Sailing at the 1948 Summer Olympics – Firefly

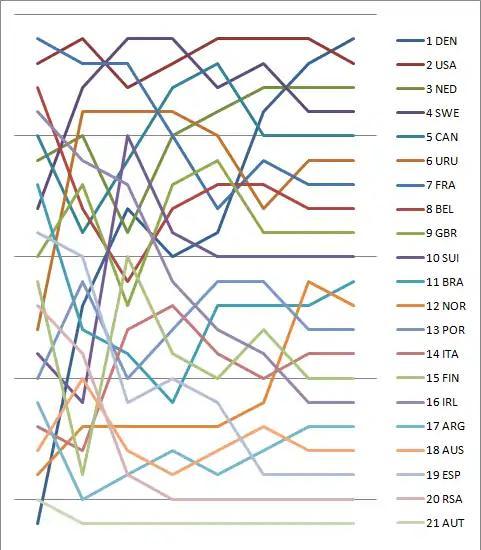
Graph showing the daily standings in the Firefly during the 1948 Summer Olympics

A total of three race area's was positioned by the Royal Navy in Torbay. Each of the classes was using the same kind of course and the same scoring system.